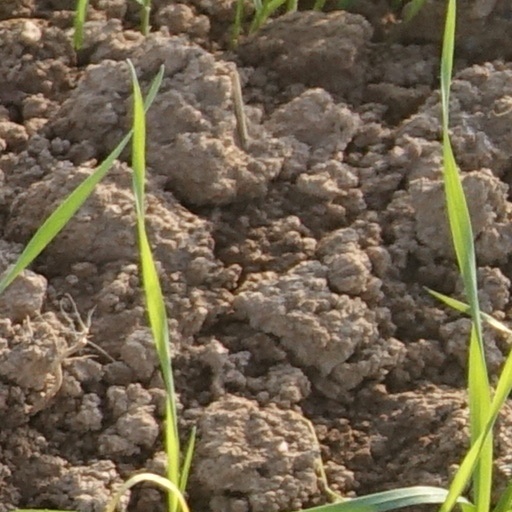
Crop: wheat